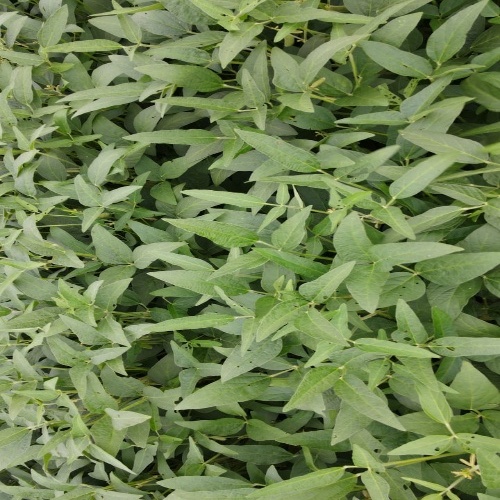
Label: Diabrotica_speciosa